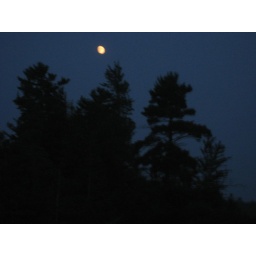
a beautiful night shot up north while we were on the small lake in the boat